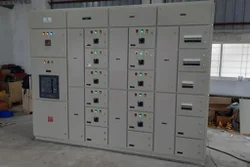
Label: LT_Distribution_Panel